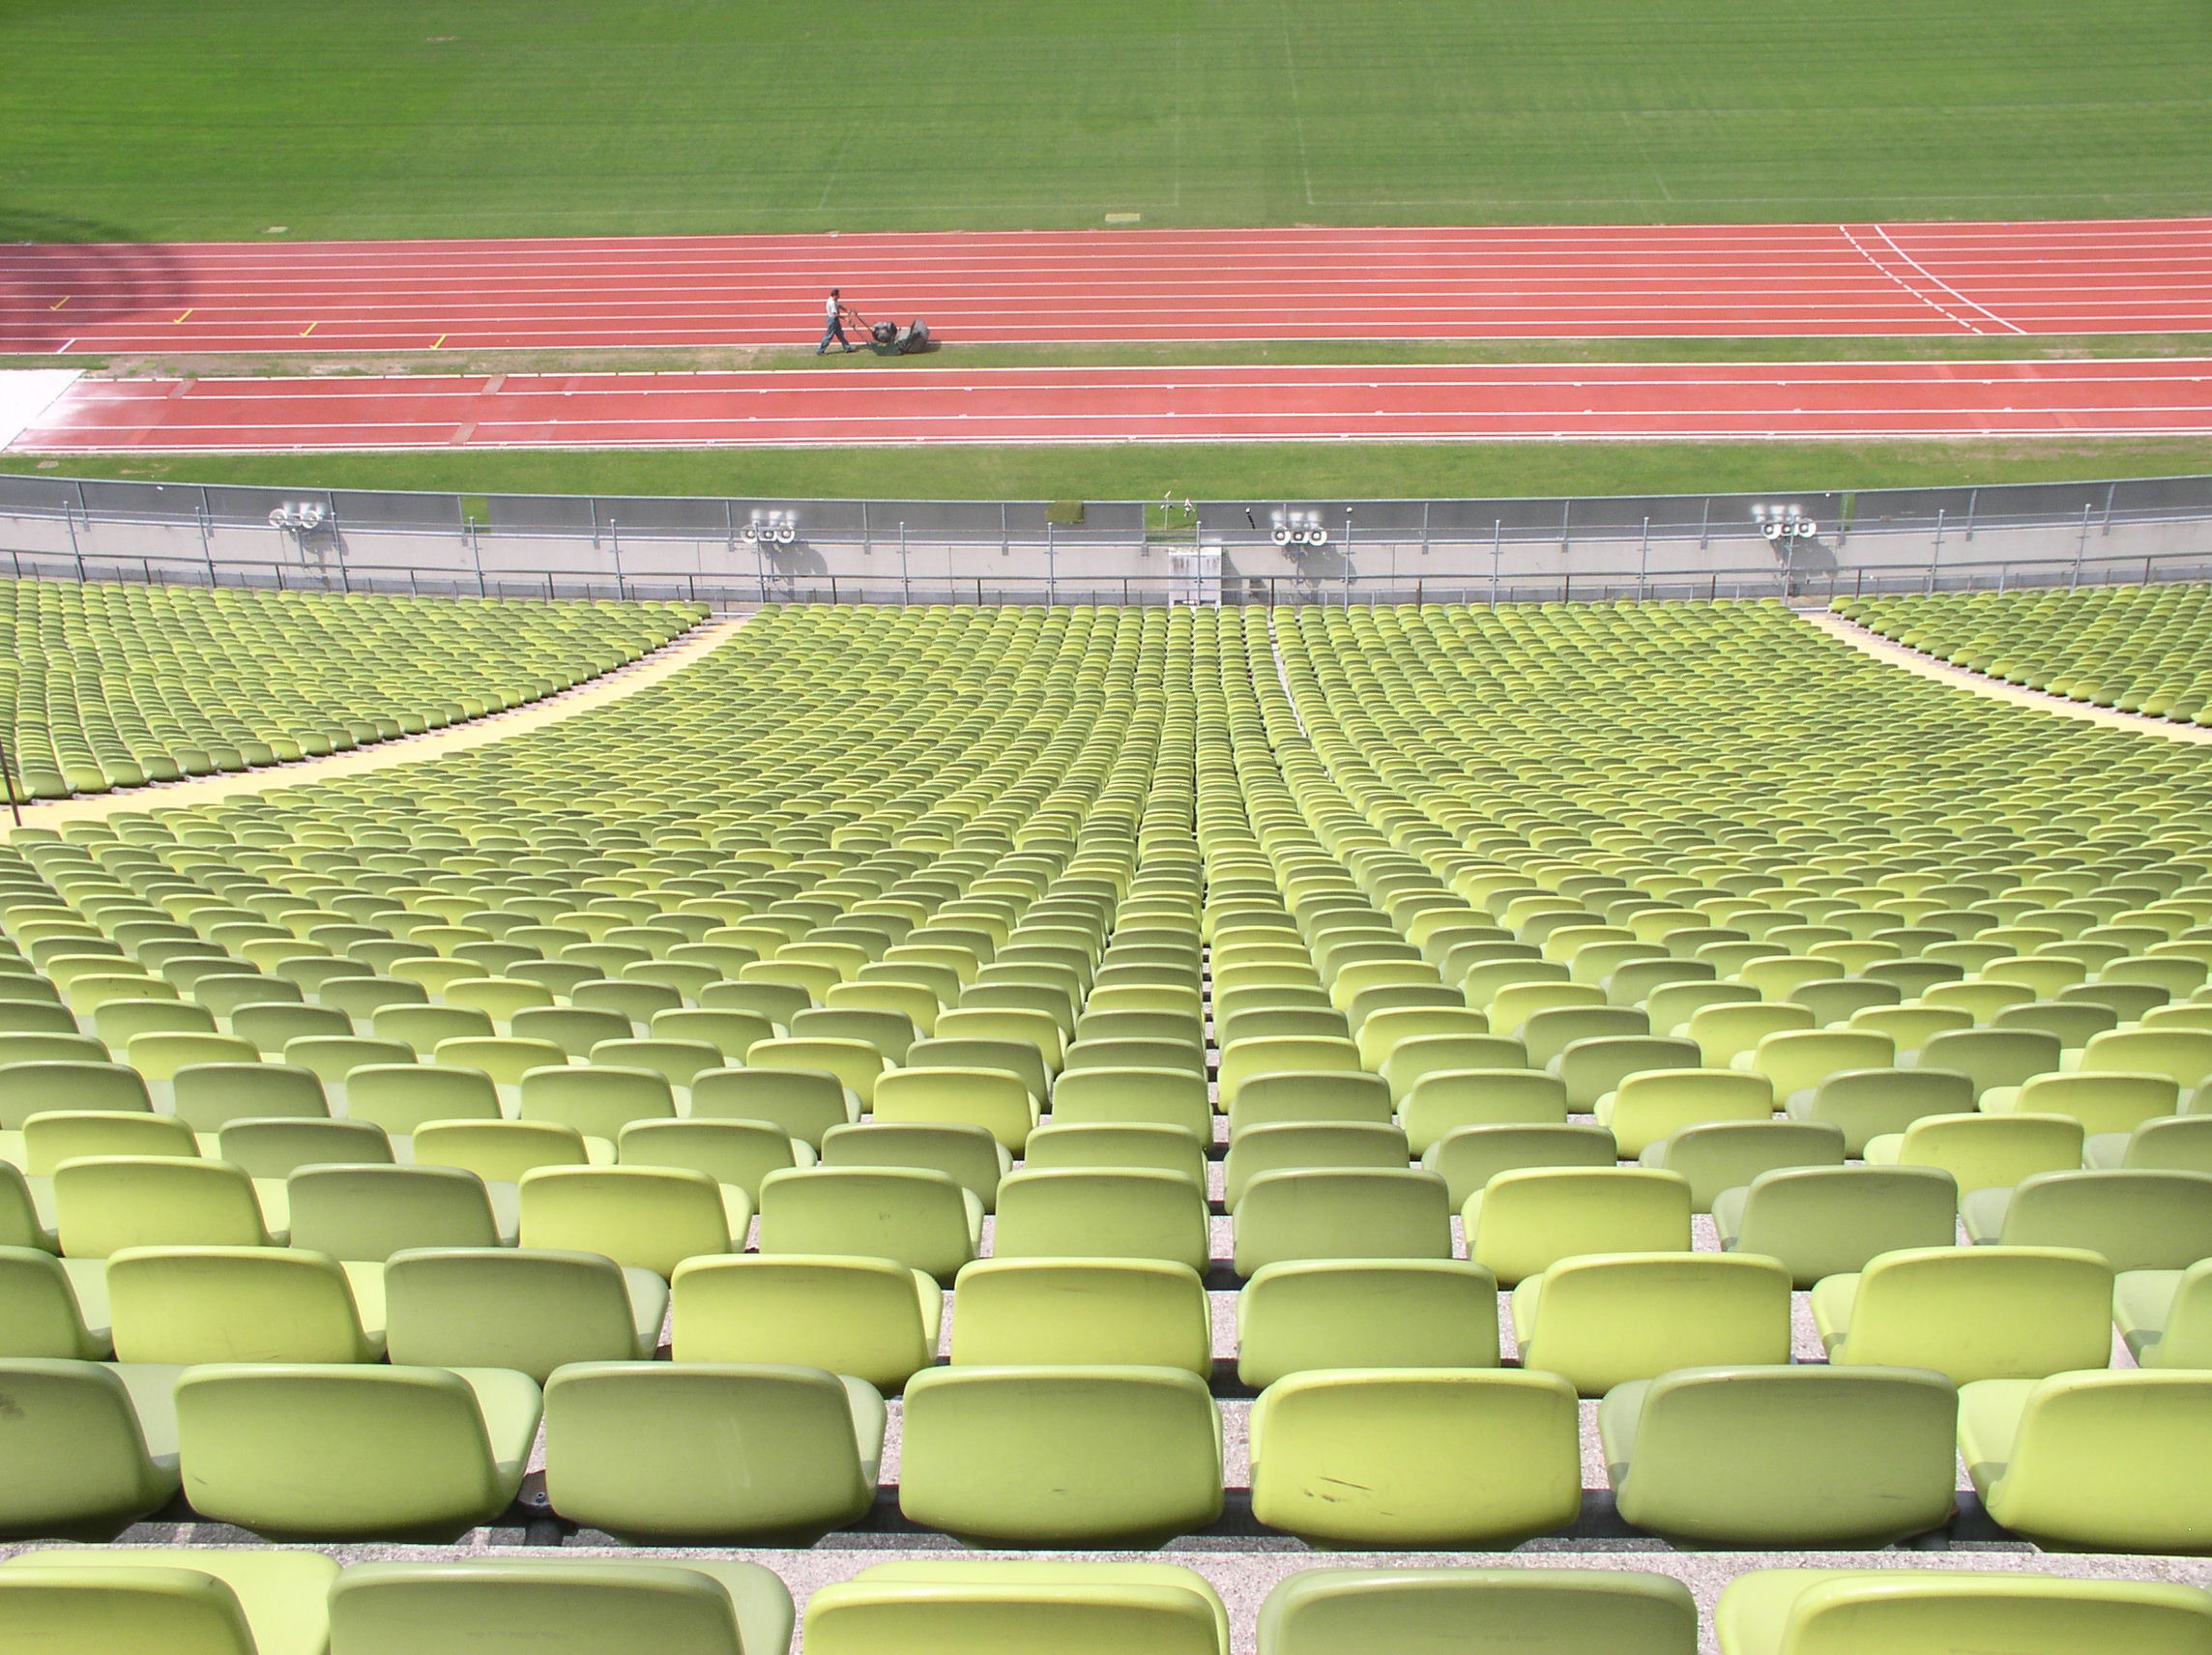
structure, auditorium, green, stadium, baseball field, arena, net, munich, career, rows of chairs, rows of seats, baseball park, geographical feature, sport venue, soccer specific stadium, oympiastadion